Philip H. Hoff

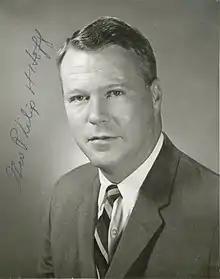

Philip Henderson Hoff (June 29, 1924 – April 26, 2018) was an American politician from the U.S. state of Vermont. He was most notable for his service as the 73rd governor of Vermont from 1963 to 1969, the state's first Democratic governor since 1853.